Delft

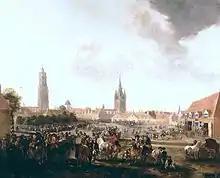
"View of the horse market in Delft" by Pieter Wouwerman, 1665

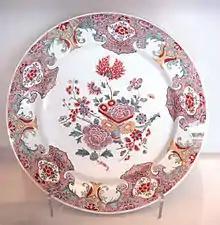
Delft blue is most famous but there are other kinds of Delftware, like this plate faience in rose

The Delft Explosion, also known in history as the Delft Thunderclap, occurred on 12 October 1654 when a gunpowder store exploded, destroying much of the city. More than 100 were killed and thousands were injured.